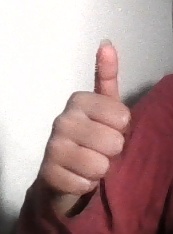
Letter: aleff